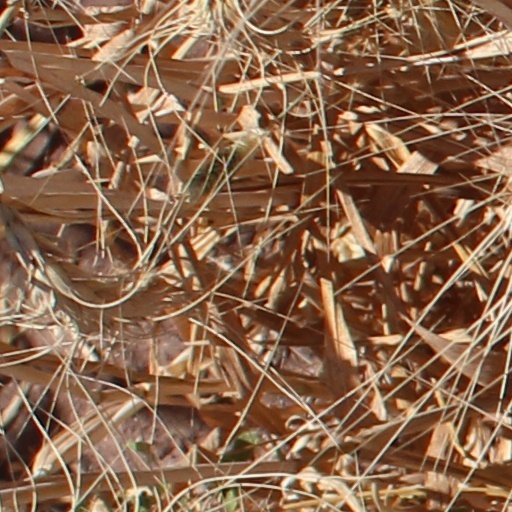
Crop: wheat